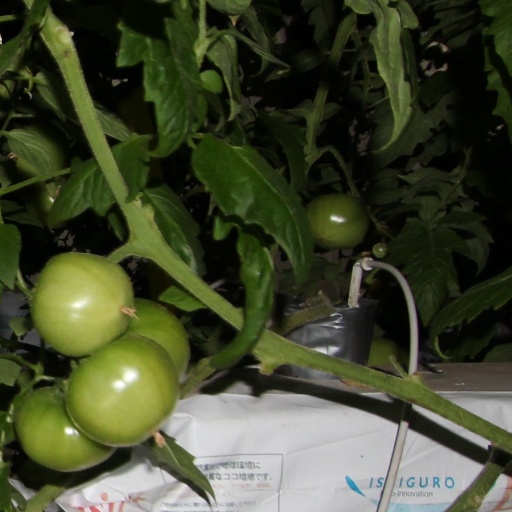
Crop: tomato